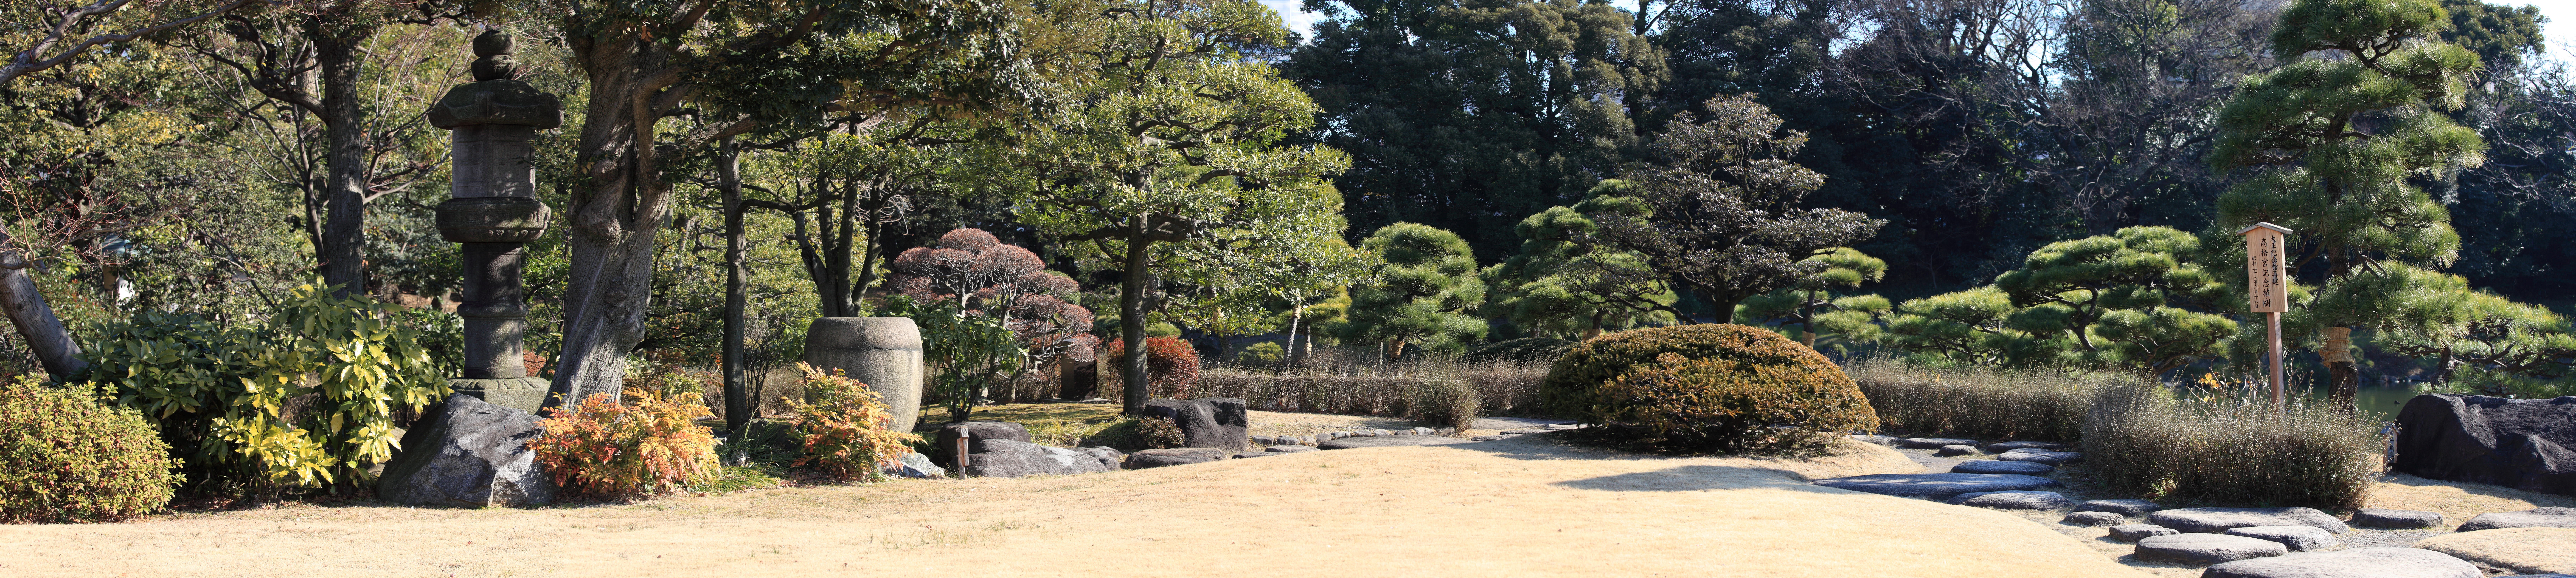
tree, panorama, high, garden, japanese, photomerge, 5d, style, hires, markii, ecosystem, pano, hi, res, resolution, stitch, biome, natural environment